Venturing

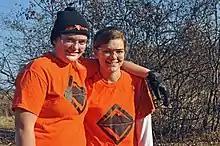
Venturers wearing informal uniforms

Each crew is sponsored by a community organization such as a business, service organization, school, labor group or religious institution, called the chartered organization. The chartered organization, represented by the adult Chartered Organization Representative, is responsible for providing a meeting place and promoting a good program. A chartered organization representative manages the relationship between the crew, the chartered organization, and Scouting America.